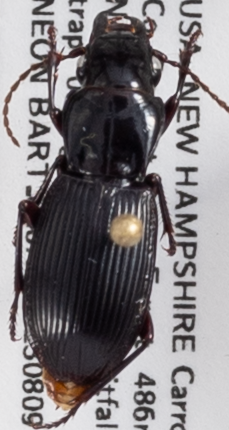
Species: Pterostichus rostratus
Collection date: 2023-08-09
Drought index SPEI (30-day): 1.642
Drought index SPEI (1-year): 1.69
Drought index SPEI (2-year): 0.484